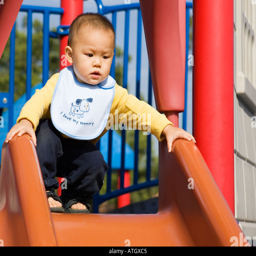
a nervous boy holding on the top of the slide , getting ready to slide down